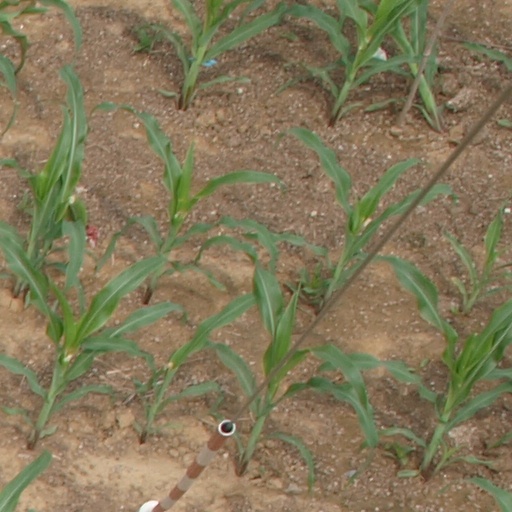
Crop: maize; corn